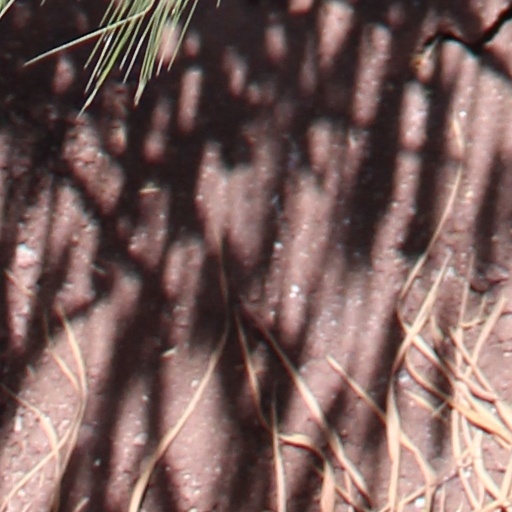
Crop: wheat